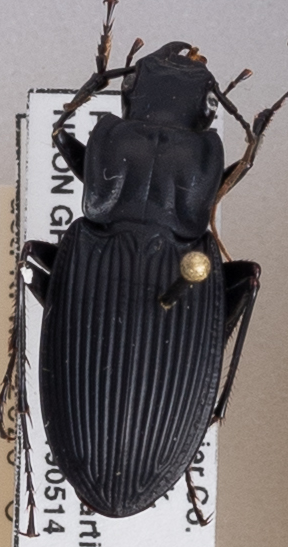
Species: Dicaelus teter
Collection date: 2019-05-14
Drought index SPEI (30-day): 1.132
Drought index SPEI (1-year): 2.09
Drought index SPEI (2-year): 2.09